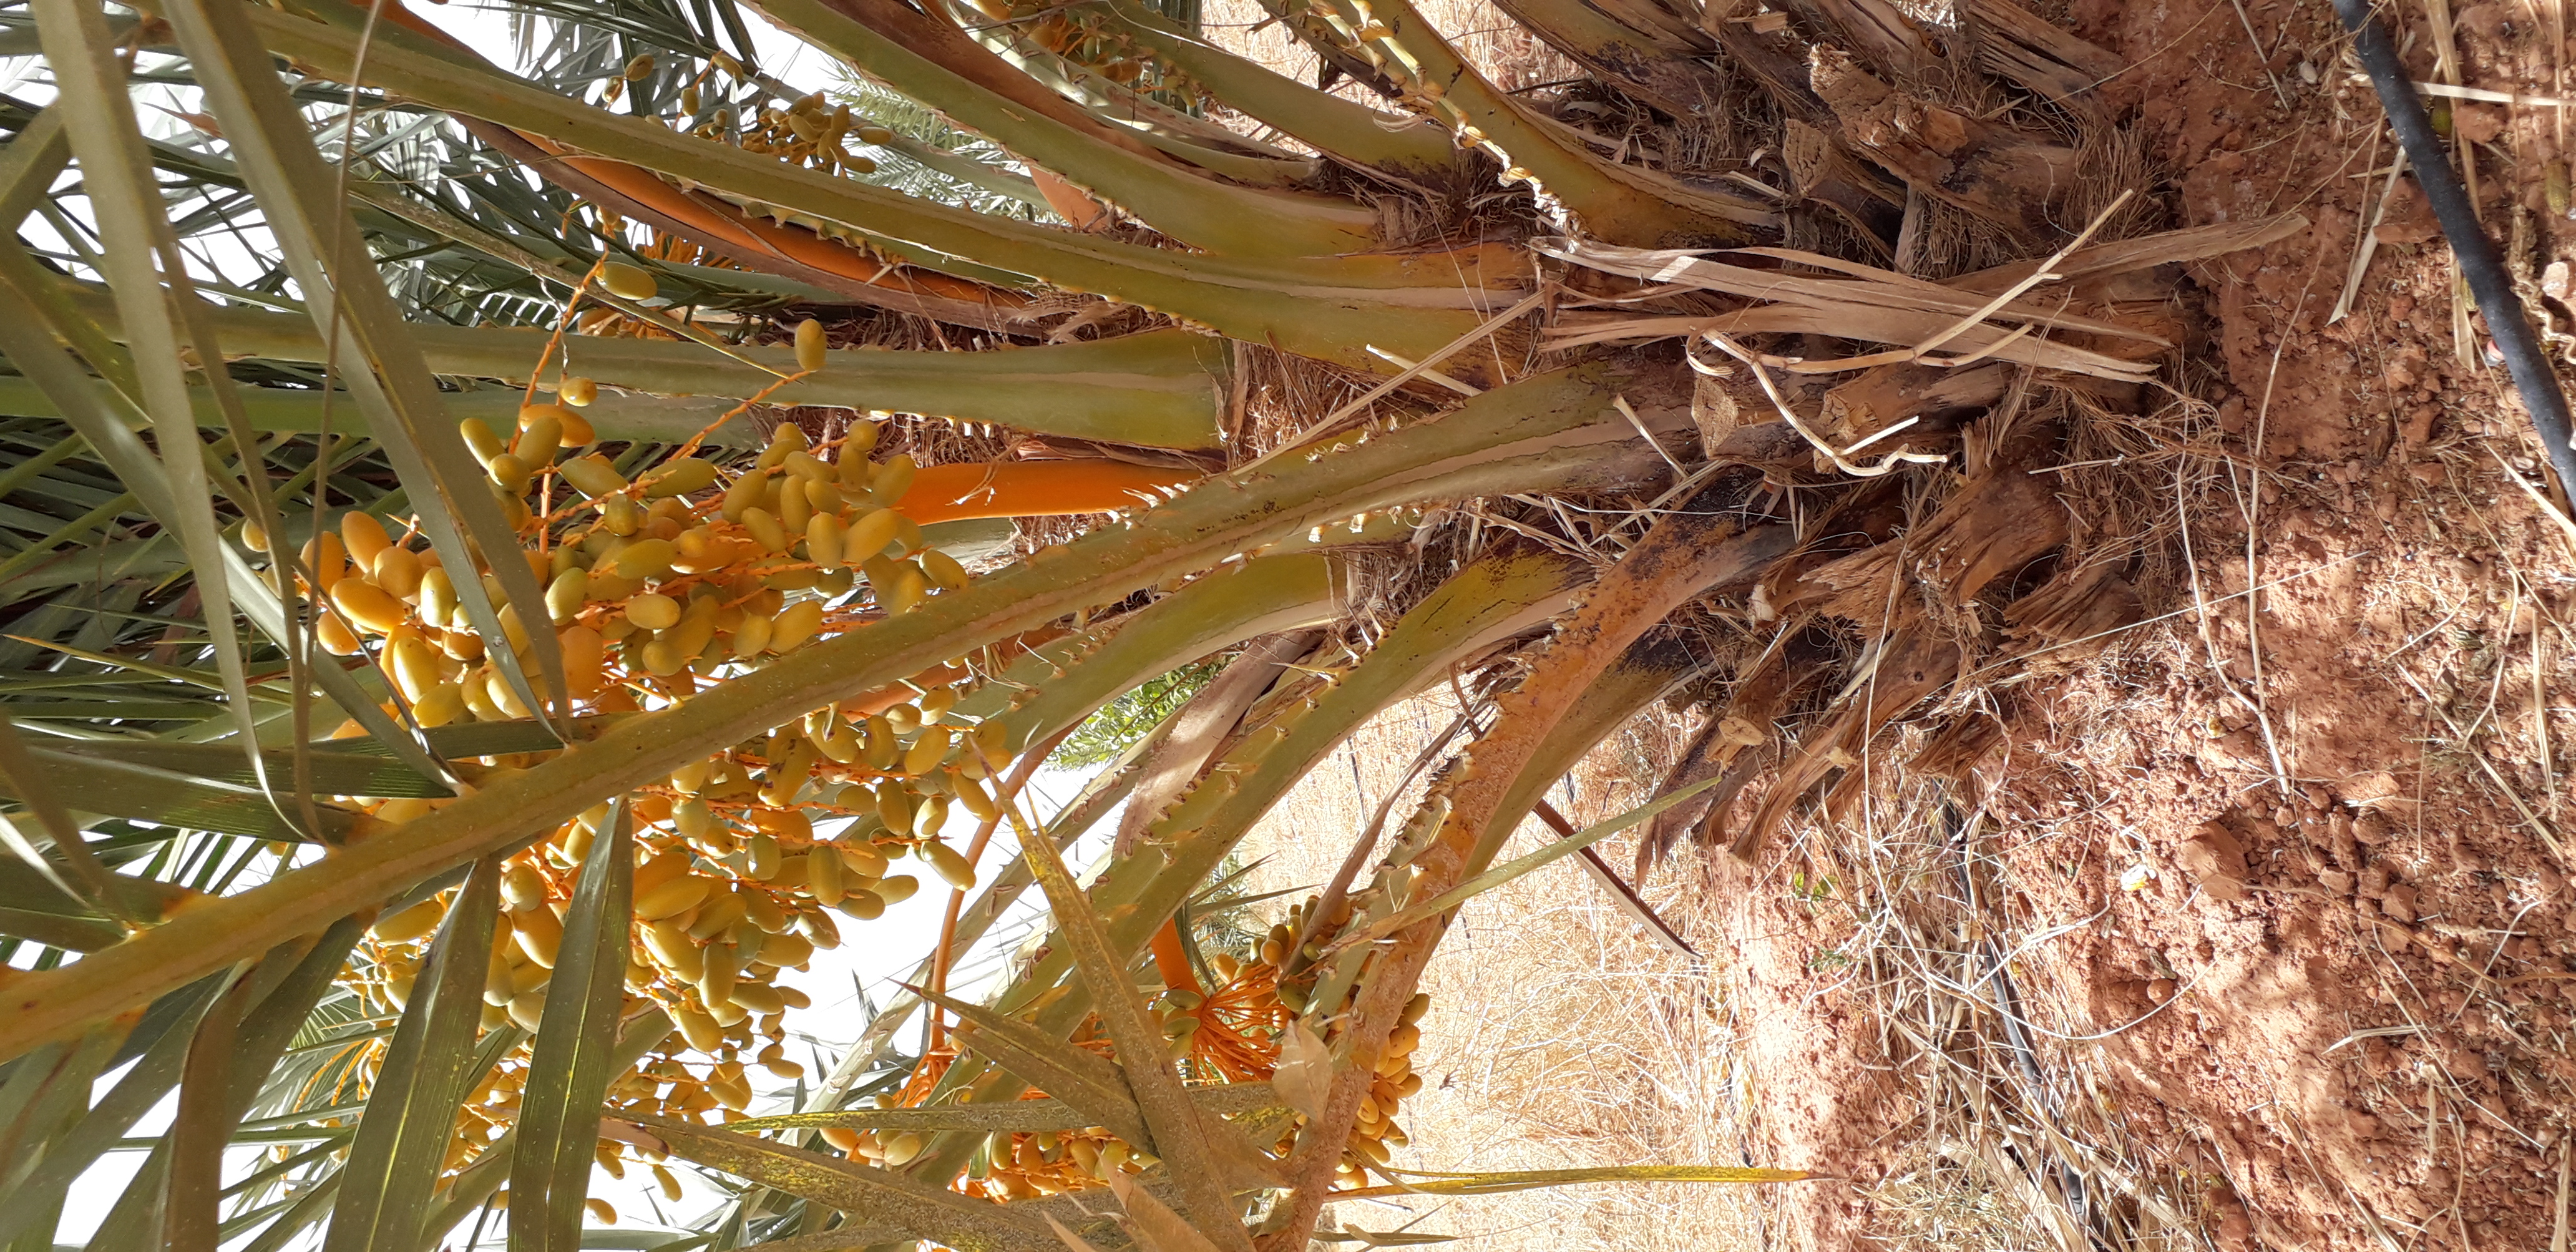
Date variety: kholt